History of England

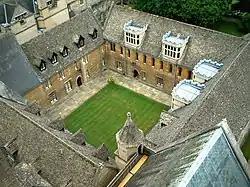
The Mob Quad of Merton College, University of Oxford, 13th–14th century

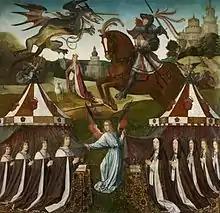
Portrait of the Royal Tudors. At left, Henry VII, with Prince Arthur behind him, then Prince Henry (later Henry VIII), and Prince Edmund, who did not survive early childhood. To the right is Elizabeth of York, with Princess Margaret, then Princess Elizabeth who didn't survive childhood, Princess Mary, and Princess Katherine, who died shortly after her birth.

Over the course of his reign, a combination of higher taxes, unsuccessful wars and conflict with the Pope made King John unpopular with his barons. In 1215, some of the most important barons rebelled against him. He met their leaders along with their French and Scot allies at Runnymede, near London on 15 June 1215 to seal the Great Charter (Magna Carta in Latin), which imposed legal limits on the king's personal powers. But as soon as hostilities ceased, John received approval from the Pope to break his word because he had made it under duress. This provoked the First Barons' War and a French invasion by Prince Louis of France invited by a majority of the English barons to replace John as king in London in May 1216. John travelled around the country to oppose the rebel forces, directing, among other operations, a two-month siege of the rebel-held Rochester Castle.